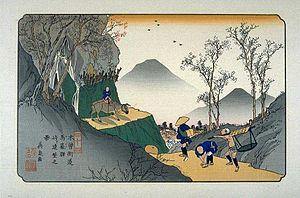
Les Soixante-neuf Stations du Kiso Kaidō sont une série d'estampes japonaises ukiyo-e créées par Utagawa Hiroshige et Keisai Eisen entre 1834-1835 et 1842. Cette série représente l'ensemble des étapes de la grande route de Kiso Kaidō, allant d'Edo, où réside alors le shogun, à Kyōto, où réside l'empereur.
Magome-juku était la quarante-troisième des soixante-neuf stations que comptait au Japon la route du Nakasendō également connue — même si ça n'était pas son nom officiel — sous le nom de route du Kiso Kaidō.